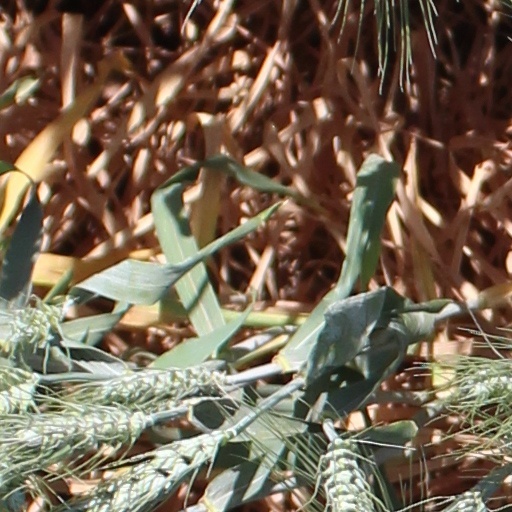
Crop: wheat